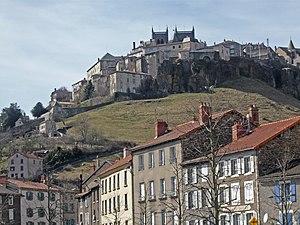
L'Auvergne est une région culturelle et historique de France située au cœur du Massif central.